László Háry

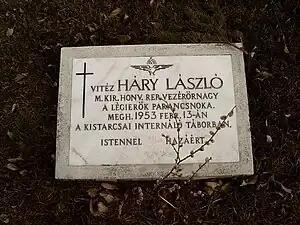
Gravestone in New Public Cemetery, Budapest

During World War I, Háry started as a field pilot, flying behind enemy lines. By July 1918 he had conducted more than 80 air-fights. He was involved in a serious accident and received the Lipót medal.